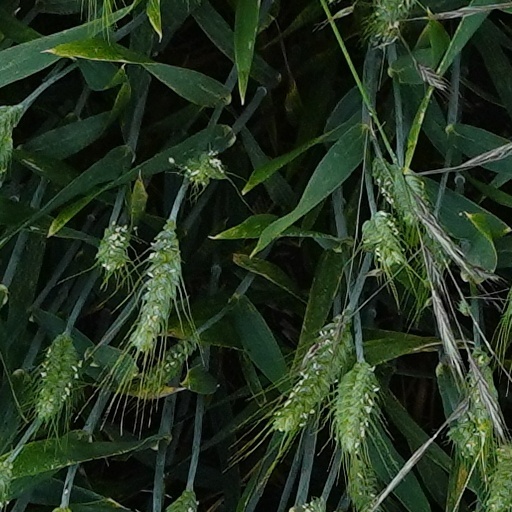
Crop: wheat